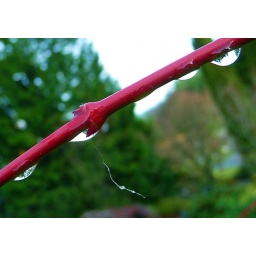
A tiny piece of lint caught in a water droplet on a Red Coral Bark tree branch on a windy day.